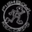
Label: bowl